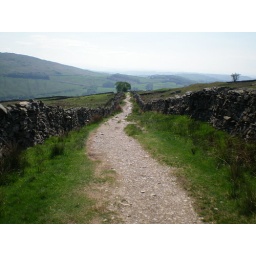
Sweet pathway flanked by stone walls